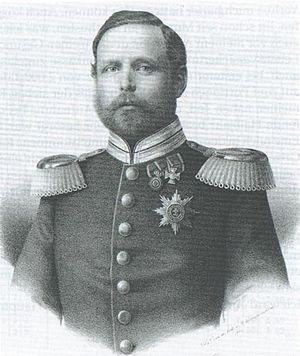
Nicolas-Frédéric-Pierre ou Pierre II, né le 8 juillet 1827 et mort le 13 juin 1900, est grand-duc d'Oldenbourg de 1853 à sa mort.